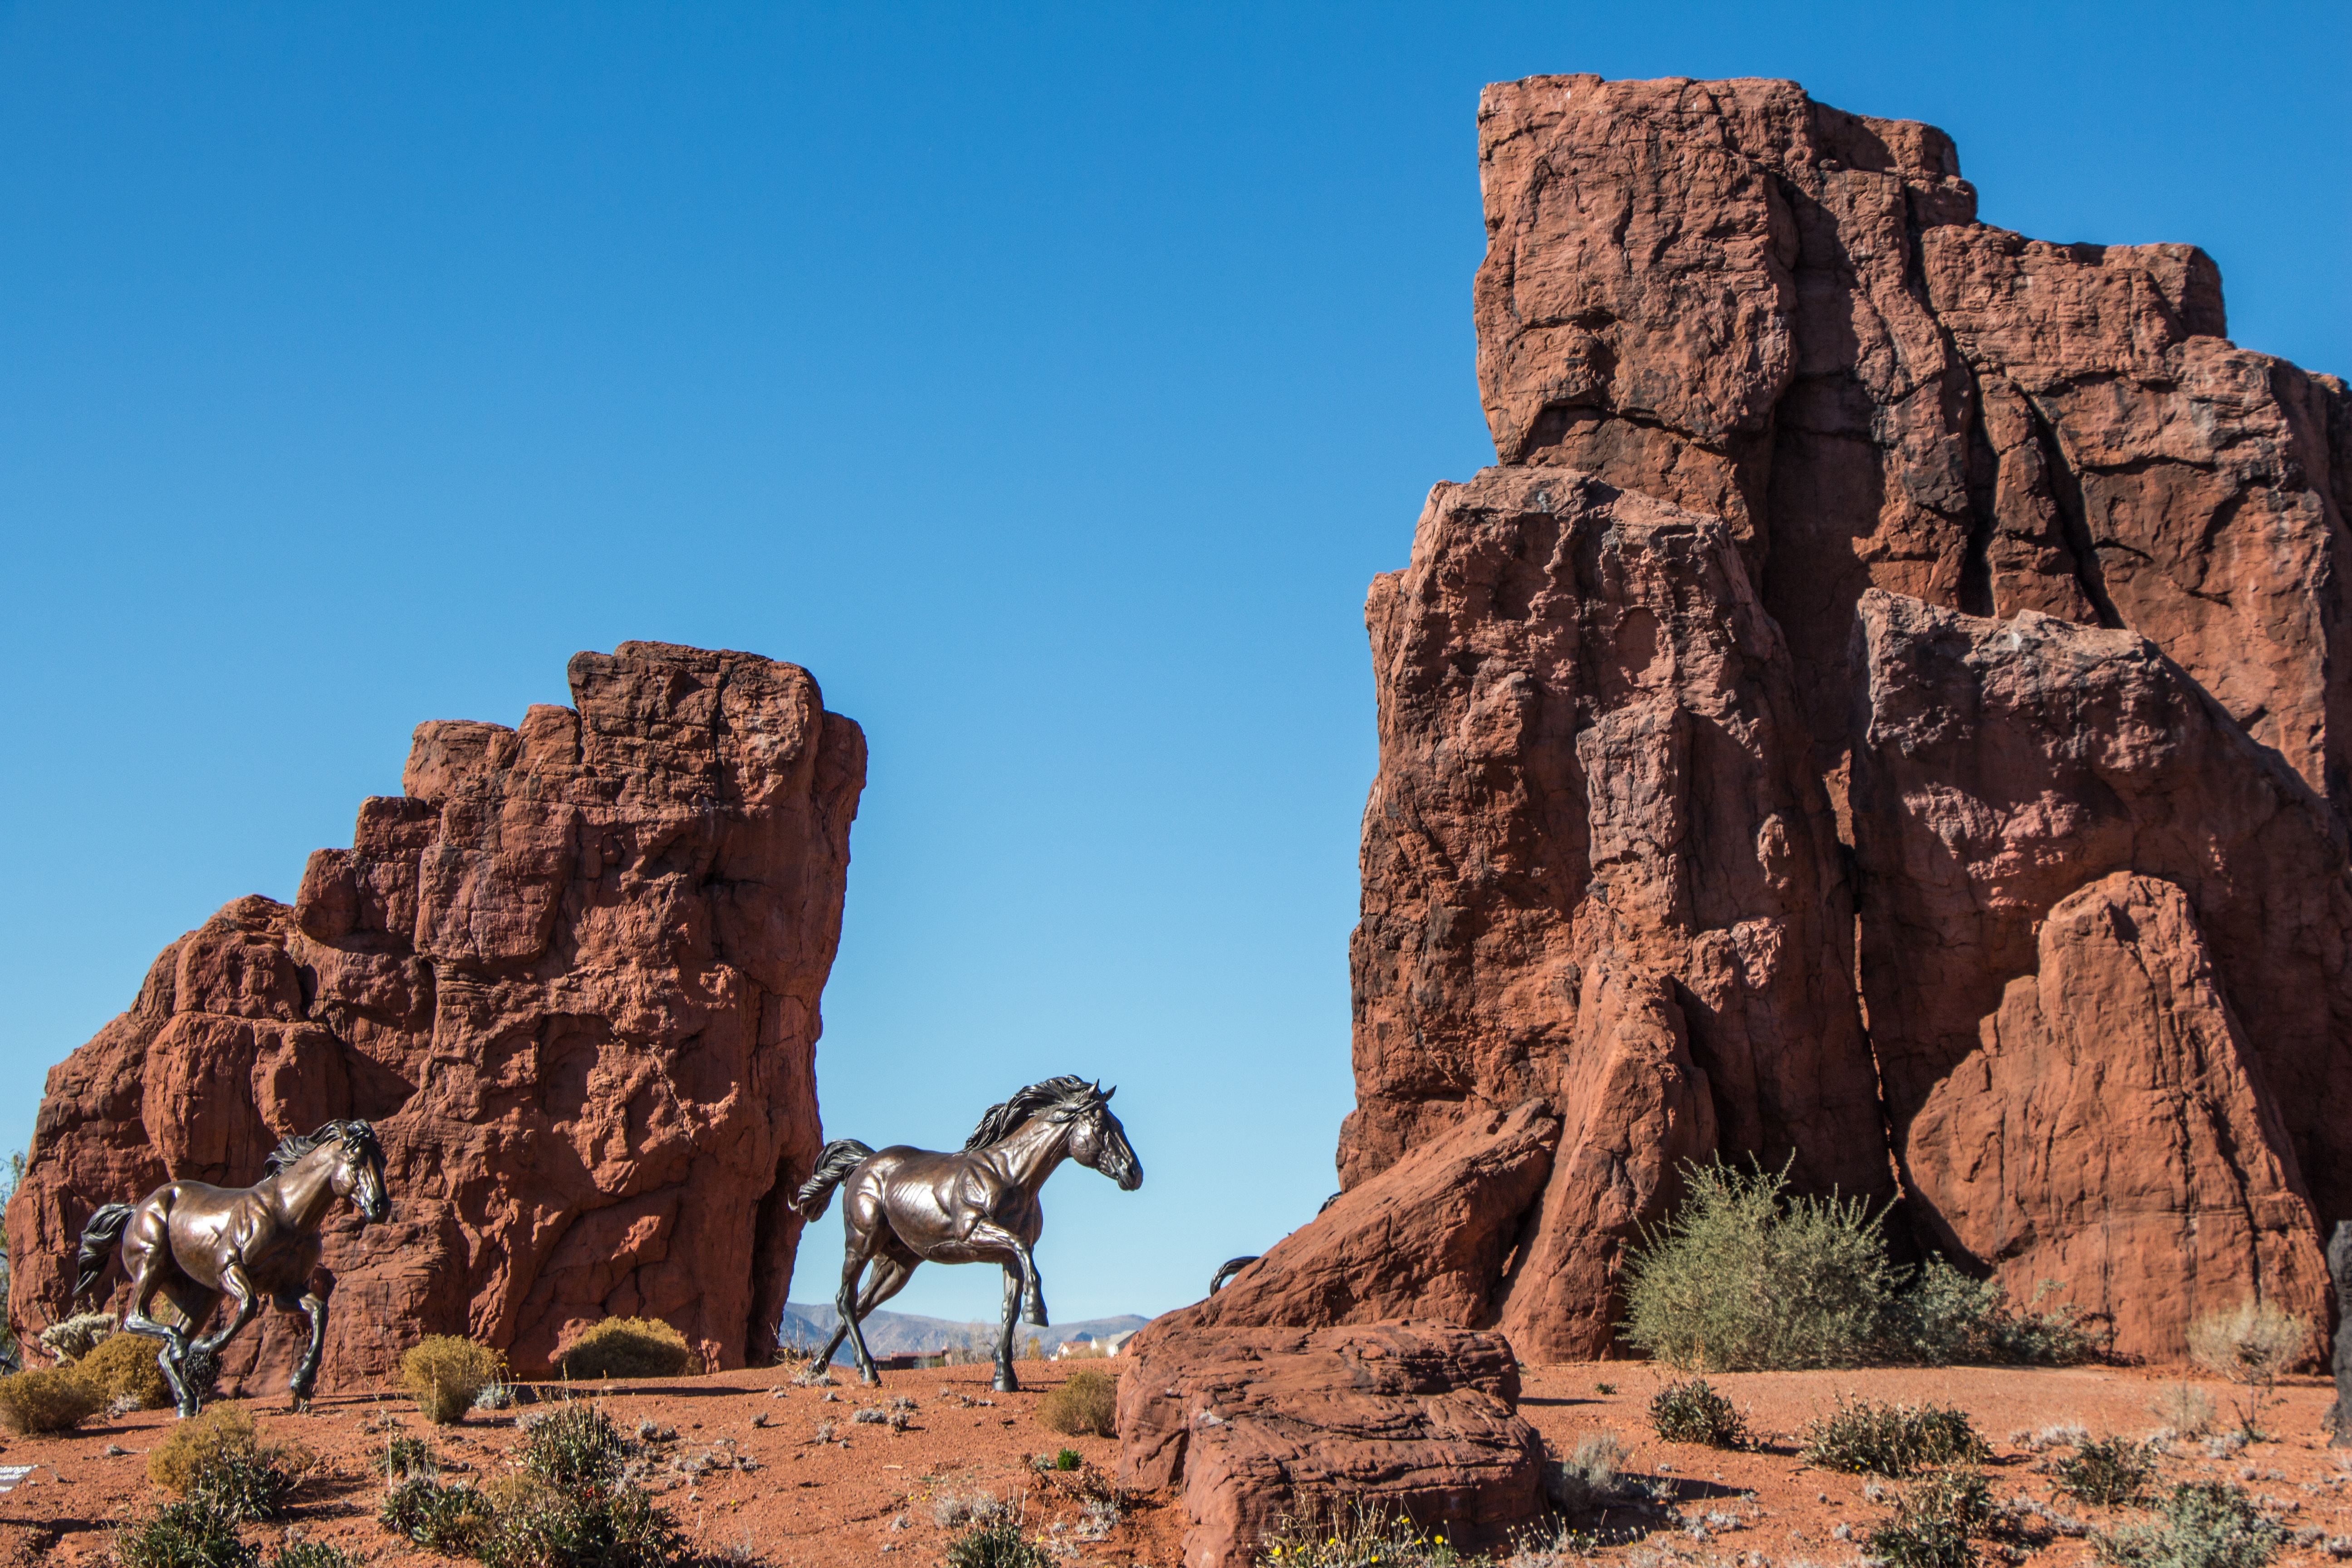
landscape, sand, rock, mountain, architecture, sky, adventure, sandstone, valley, monument, summer, travel, formation, cliff, statue, arch, orange, symbol, horse, landmark, blue, canyon, attraction, historic, tourism, terrain, national park, material, native, sculpture, place, pony, geology, utah, badlands, culture, history, bronze, mustang, indian, navajo, wadi, butte, landform, natural arch, st george, ancient history, natural environment, mountainous landforms